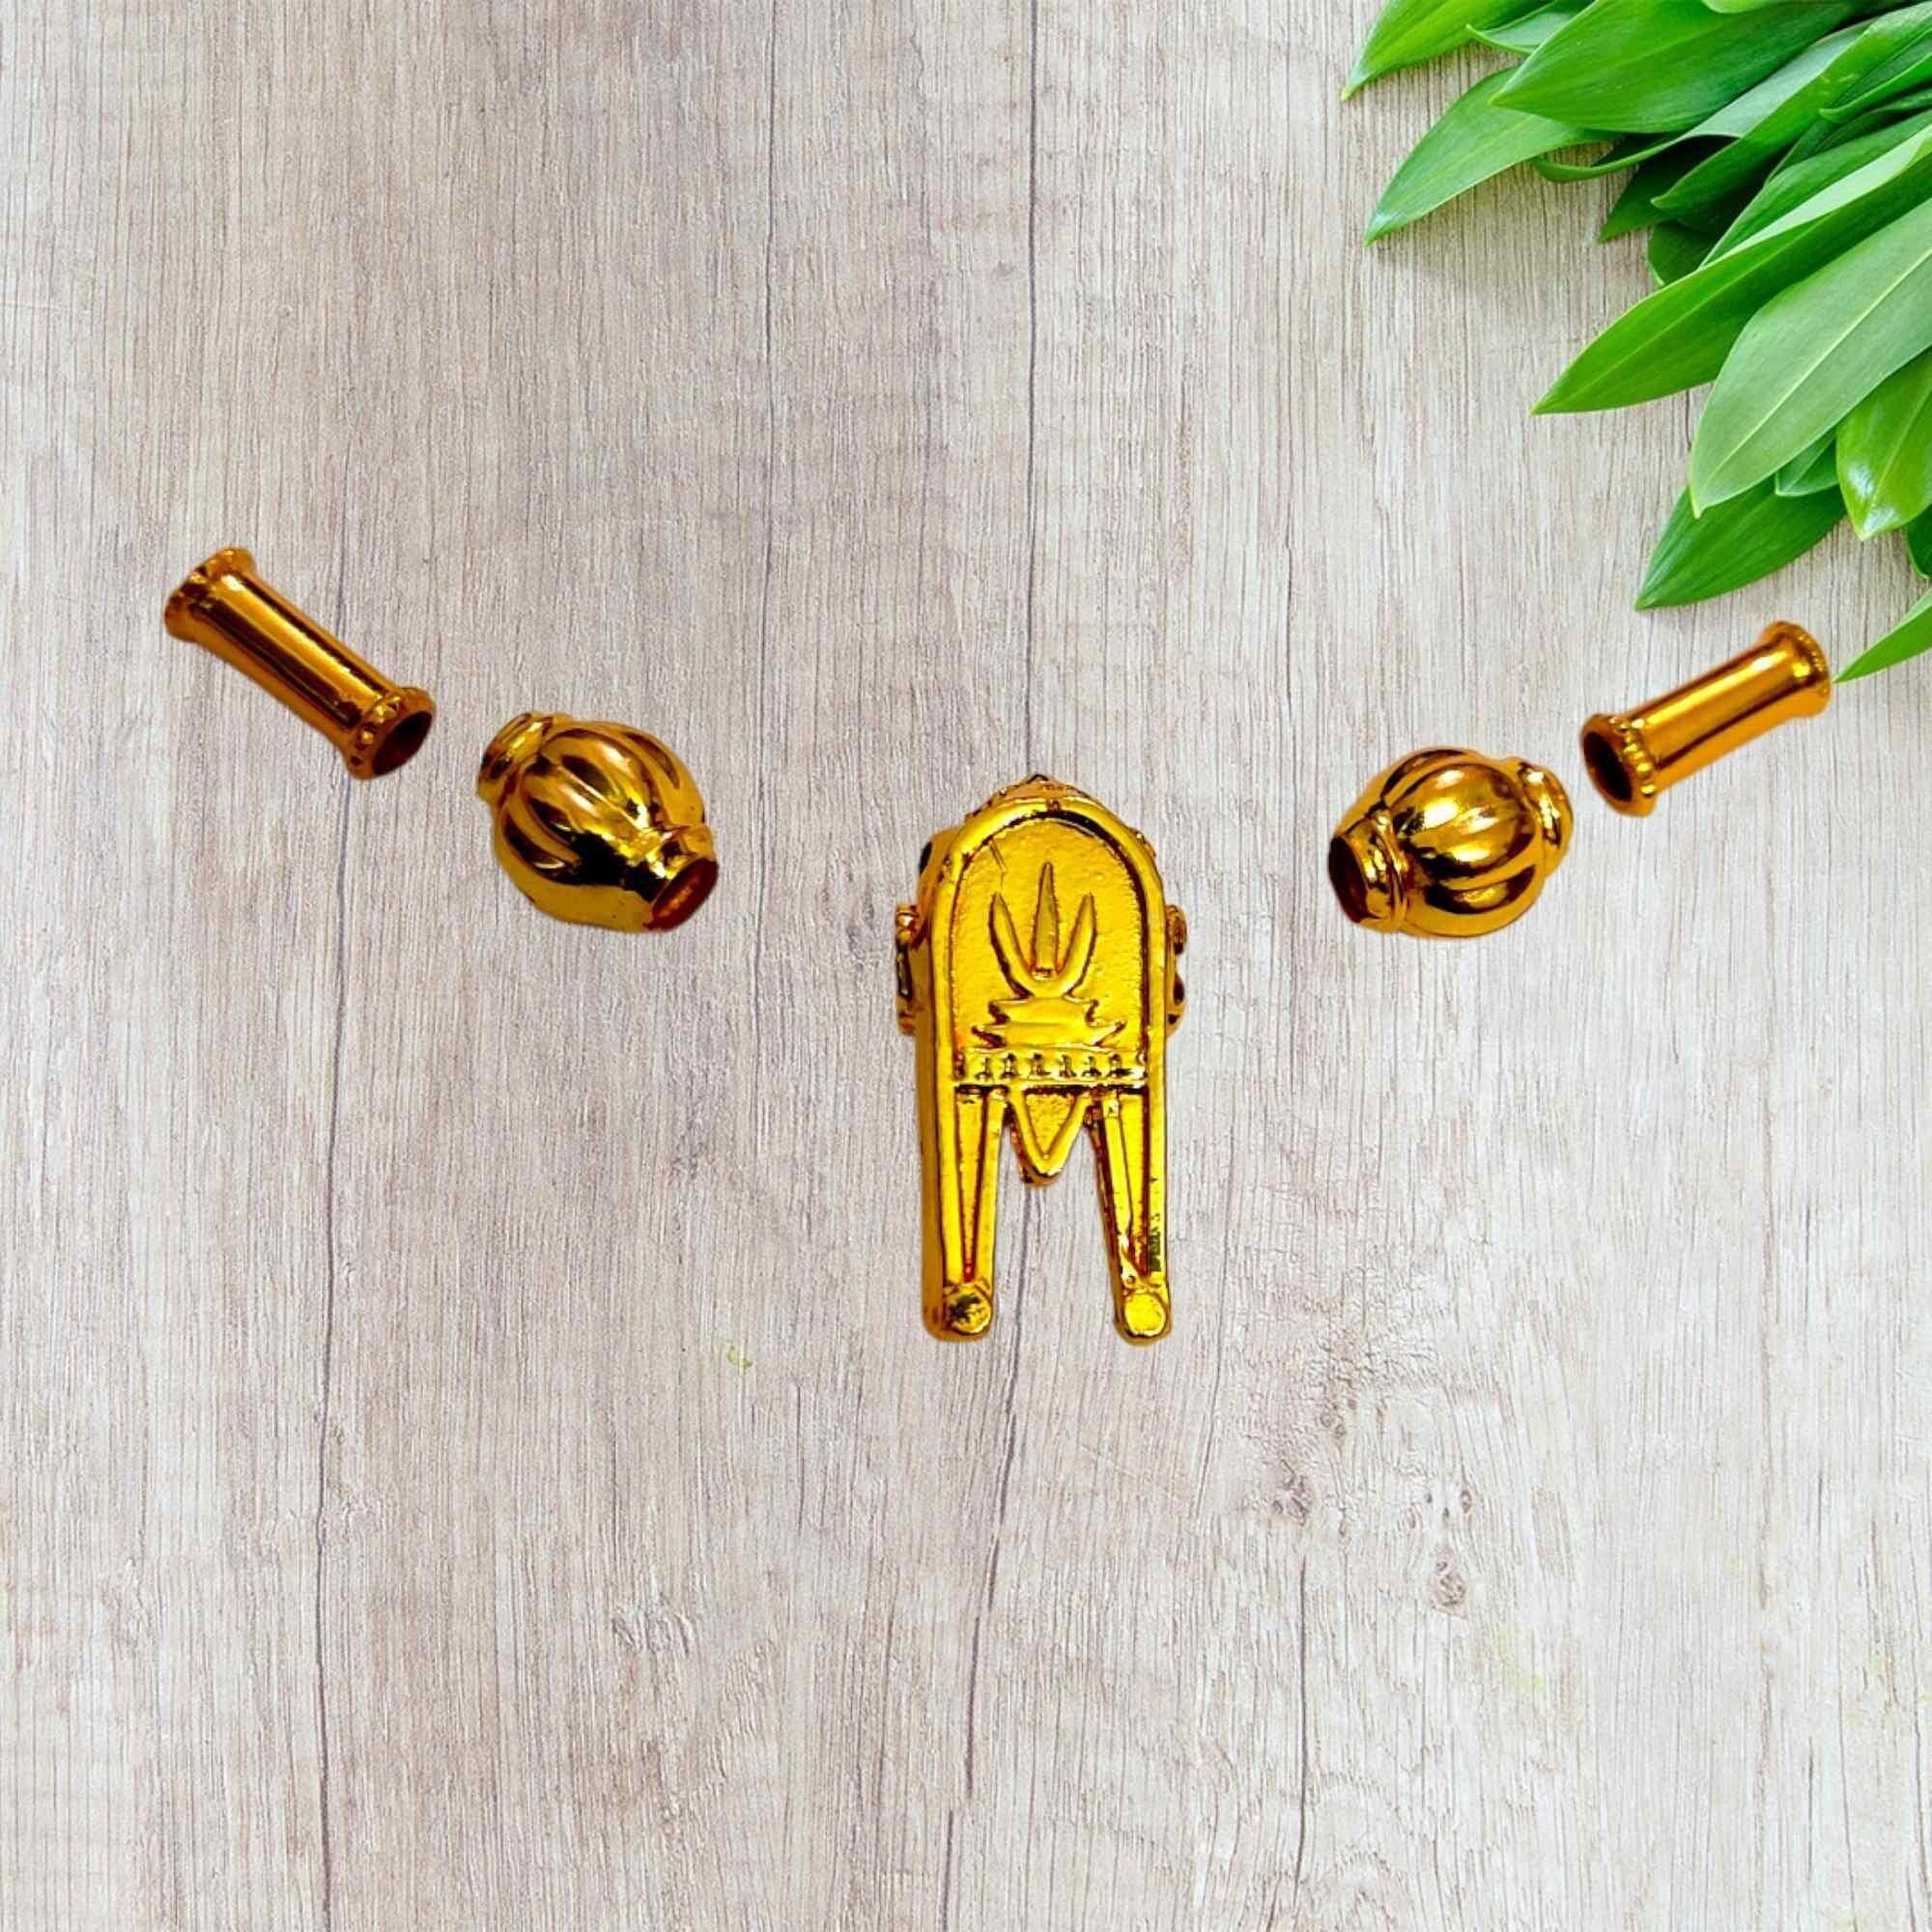
TGS GOLD COVERING Thali Urukal Mangalsutra set Mangalyam for Womens
Type: Necklaces & Pendants
Brand: TGS GOLD COVERING
Price: Rs. 410
TGS GOLD COVERING Thali Urukal Mangalsutra set Mangalyam for Womens